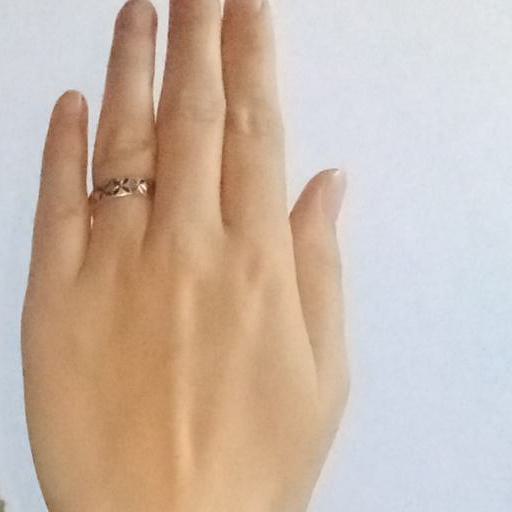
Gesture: stop_inverted